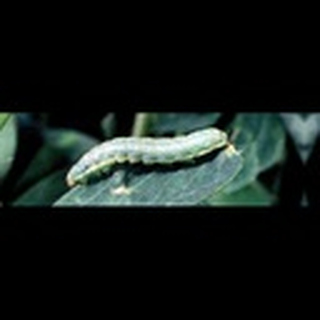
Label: cotton_army_worm